The Blood Stained Route Map

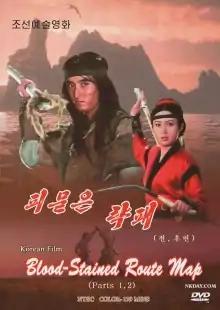
DVD cover

The Blood Stained Route Map is a 2004 North Korean film directed by Phyo Kwang. Set during the Goryeo period, the film tells the story of a family who fight together to protect the Dokdo islets (Liancourt Rocks) against Japanese invaders. The invaders seek a map showing the location of a golden Buddha. If it falls into their hands, it will mean the end of an independent Korea.